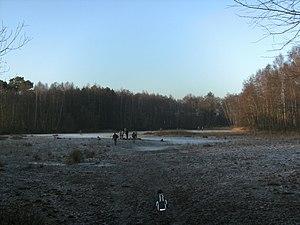
Halle (Westf) - Réserve naturelle Barrelpäule en hiver